Eusapia Palladino

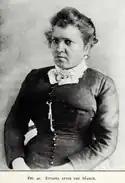
From 1909 book by Cesare Lombroso

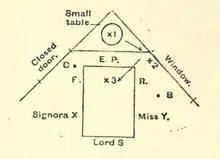
Sketch showing the layout of a séance in the 1908 Naples investigation.

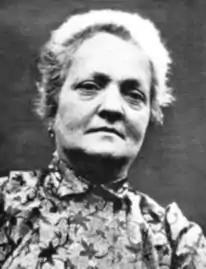
Palladino

In the late 19th century, the criminologist Cesare Lombroso attended séances with Palladino and was convinced that she had supernatural powers. Lombroso was persuaded by Palladino's manager, Ercole Chiaia, to attend her séances. Chiaia challenged him in an open letter in the magazine "La Fanfulla", pointing out that if Lombroso was unbiased and free of prejudice, he should be willing to investigate her phenomena. Initially, Lombroso rejected the challenge, which was accepted by a young Spanish physician, Manuel Otero Acevedo, who travelled to Naples, studied Palladino and convinced Lombroso, Aksakof and other scientists of the importance of investigating her phenomena. Lombroso's subsequent conversion, reported by the press in Italy and the world, was instrumental to Palladino's reaching celebrity status at the turn of the century.